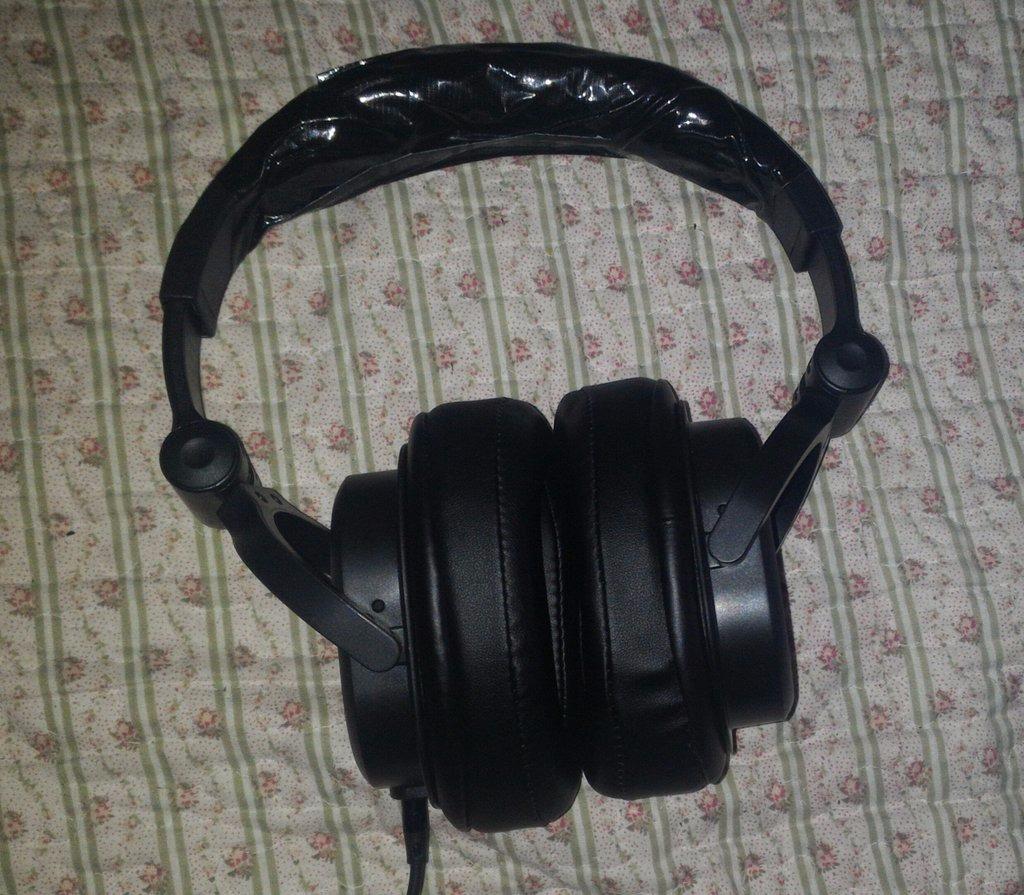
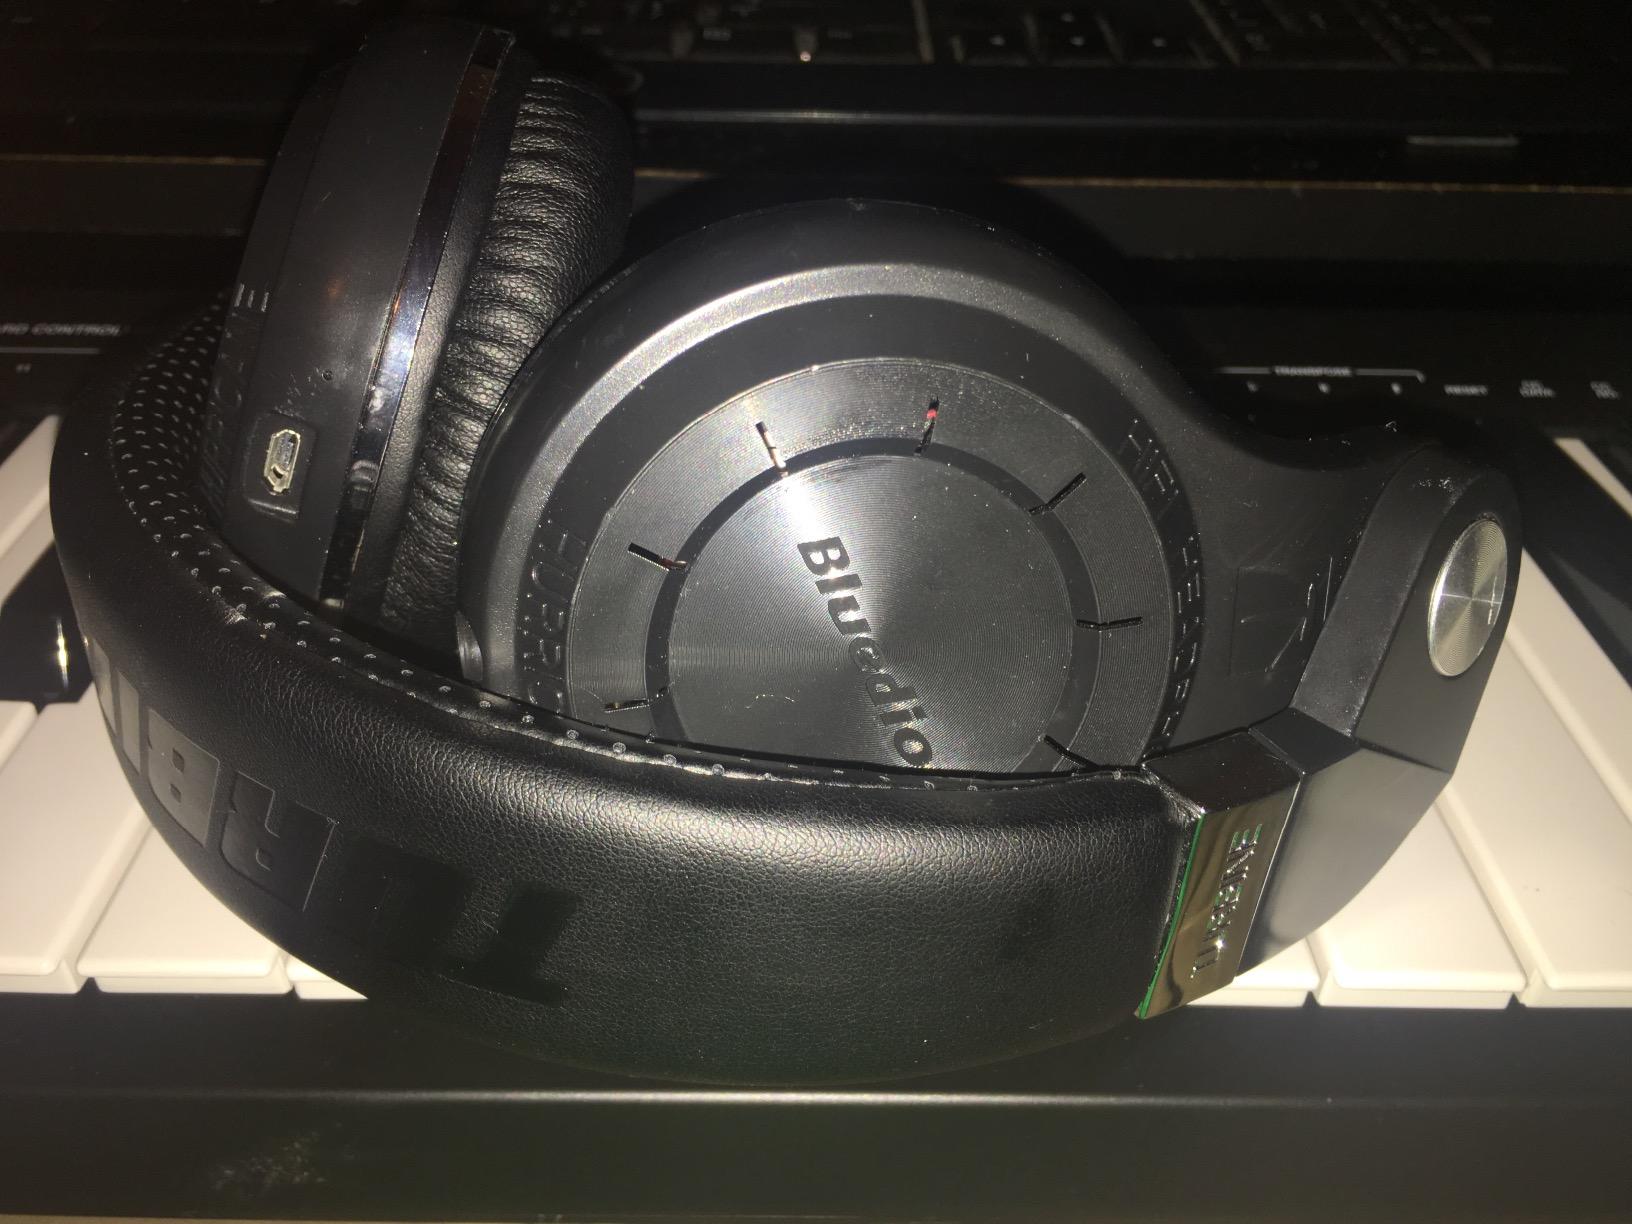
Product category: headphones
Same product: no